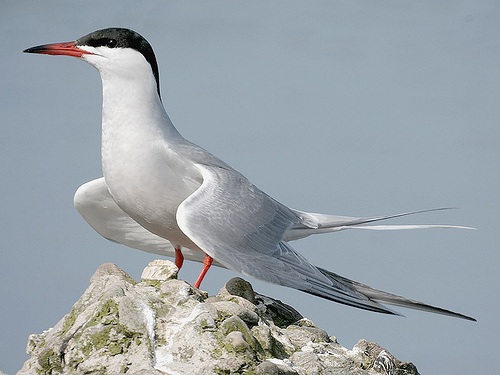
this is a large water bird with an all white body, pointy orange bill with a black tip, and a black crest.
this bird has a black head, an orange bill, and a white bellybird with black crown, white chest, throat and body and long orange beak tipped in black.
this bird has a white underside, light gray wings, a black crown and nape, and a bill that is red with a black tip.
this is a white bird with a long red and black pointed bill. the crown and nape are black. the wings are long and white with black tips. the tarsus are orange.
this bird has a white throat and belly, an orange bill with black at the tip and a black crown.
this bird is white and black in color, with a orange and black beak.
this mainly white bird has black in top of head and tip of wings, along with a black tipped beak.
this large bird has a black crown and white feathers.
this bird has a pink beak with black tips, white throat and white belly.
Species: Common Tern